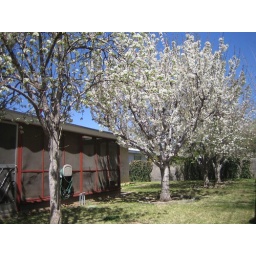
The backyard, with the fruit trees in bloom against a blue sky.